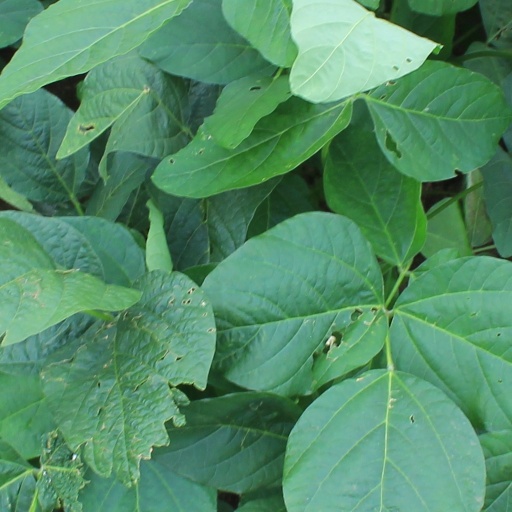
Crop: soybean